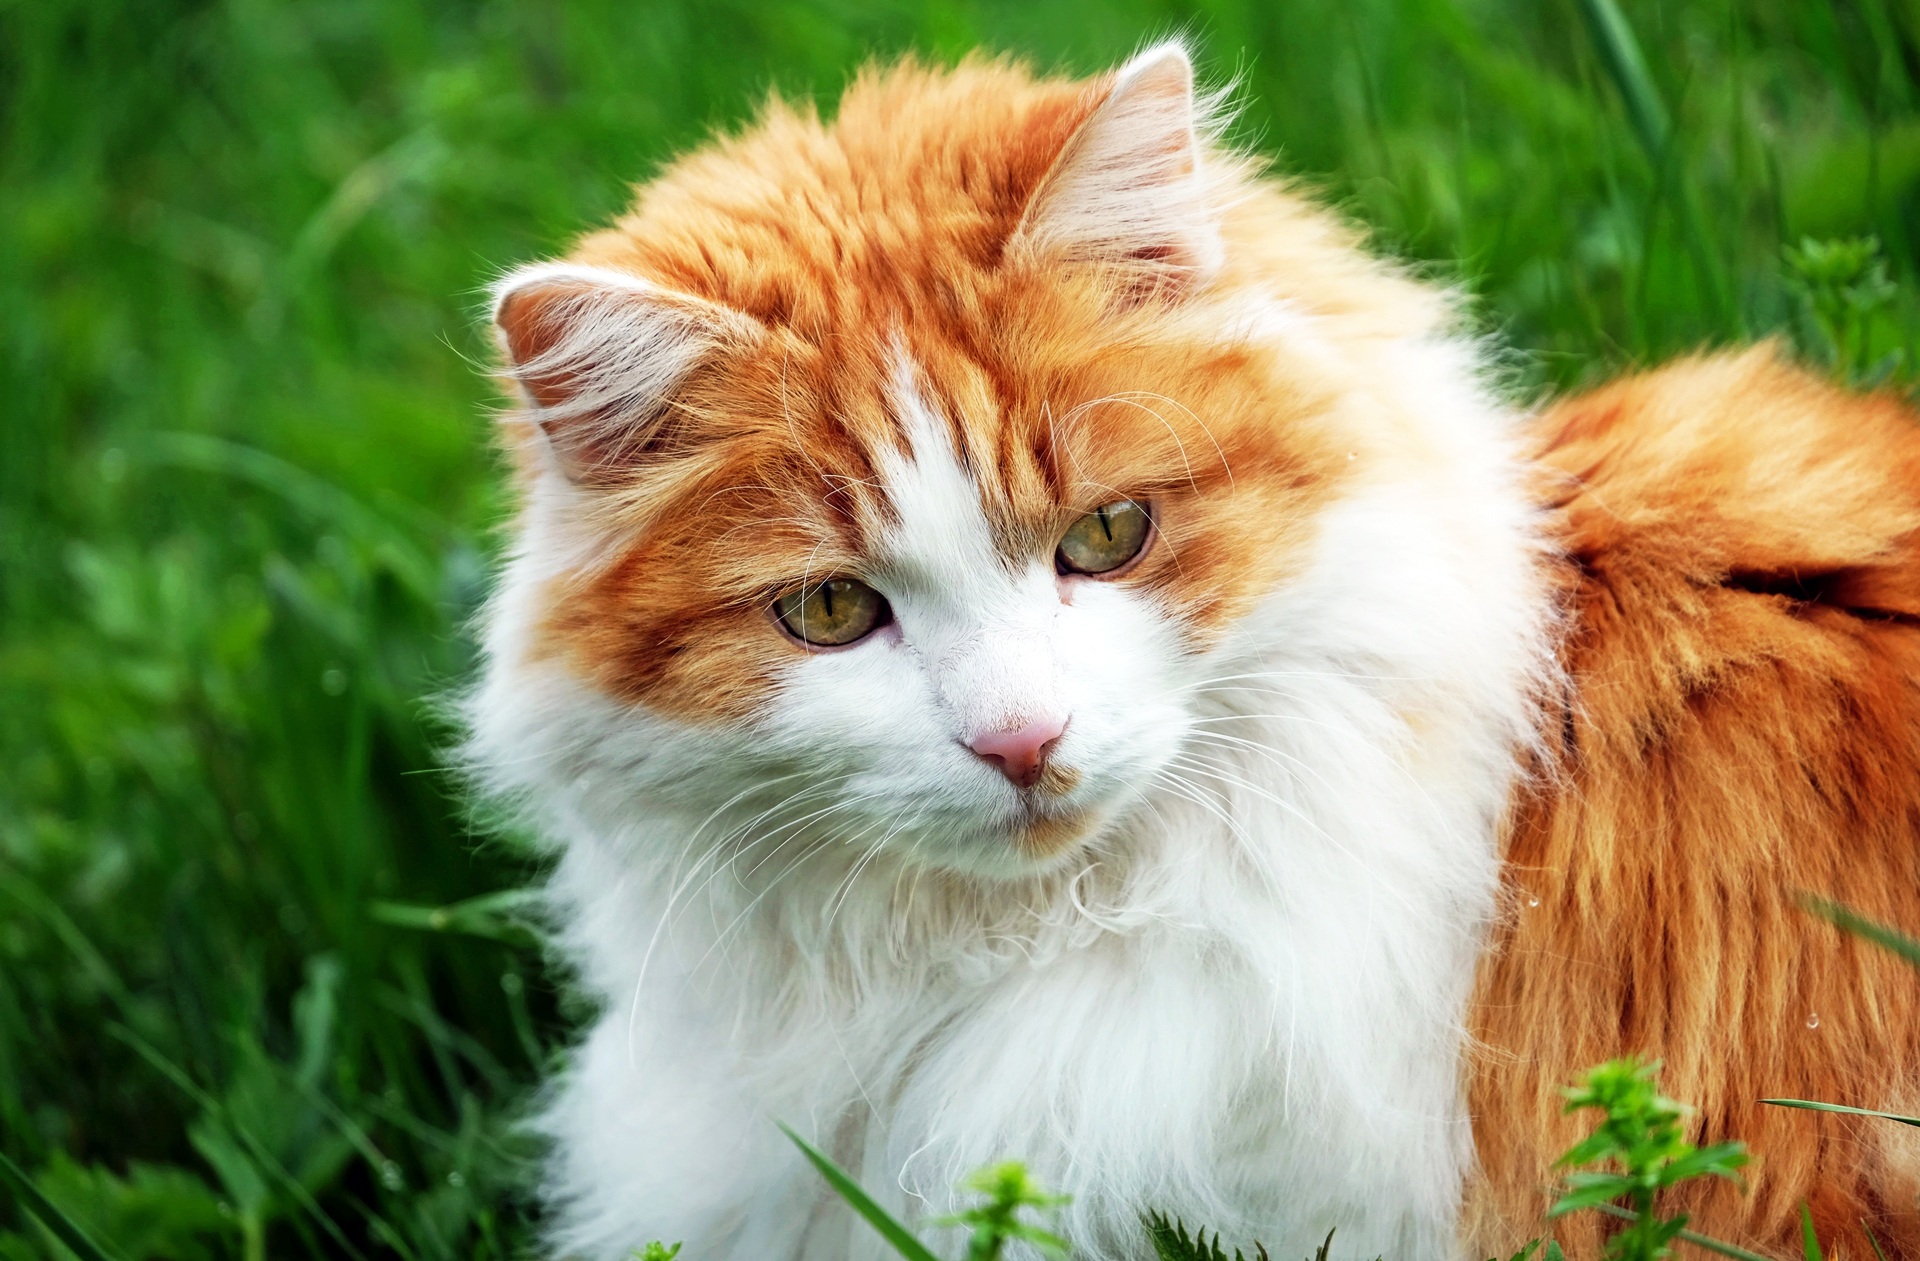
grass, cute, red, cat, mammal, fauna, whiskers, vertebrate, mieze, mackerel, norwegian forest cat, small to medium sized cats, cat like mammal, domestic long haired cat